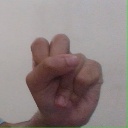
अक्षर: स